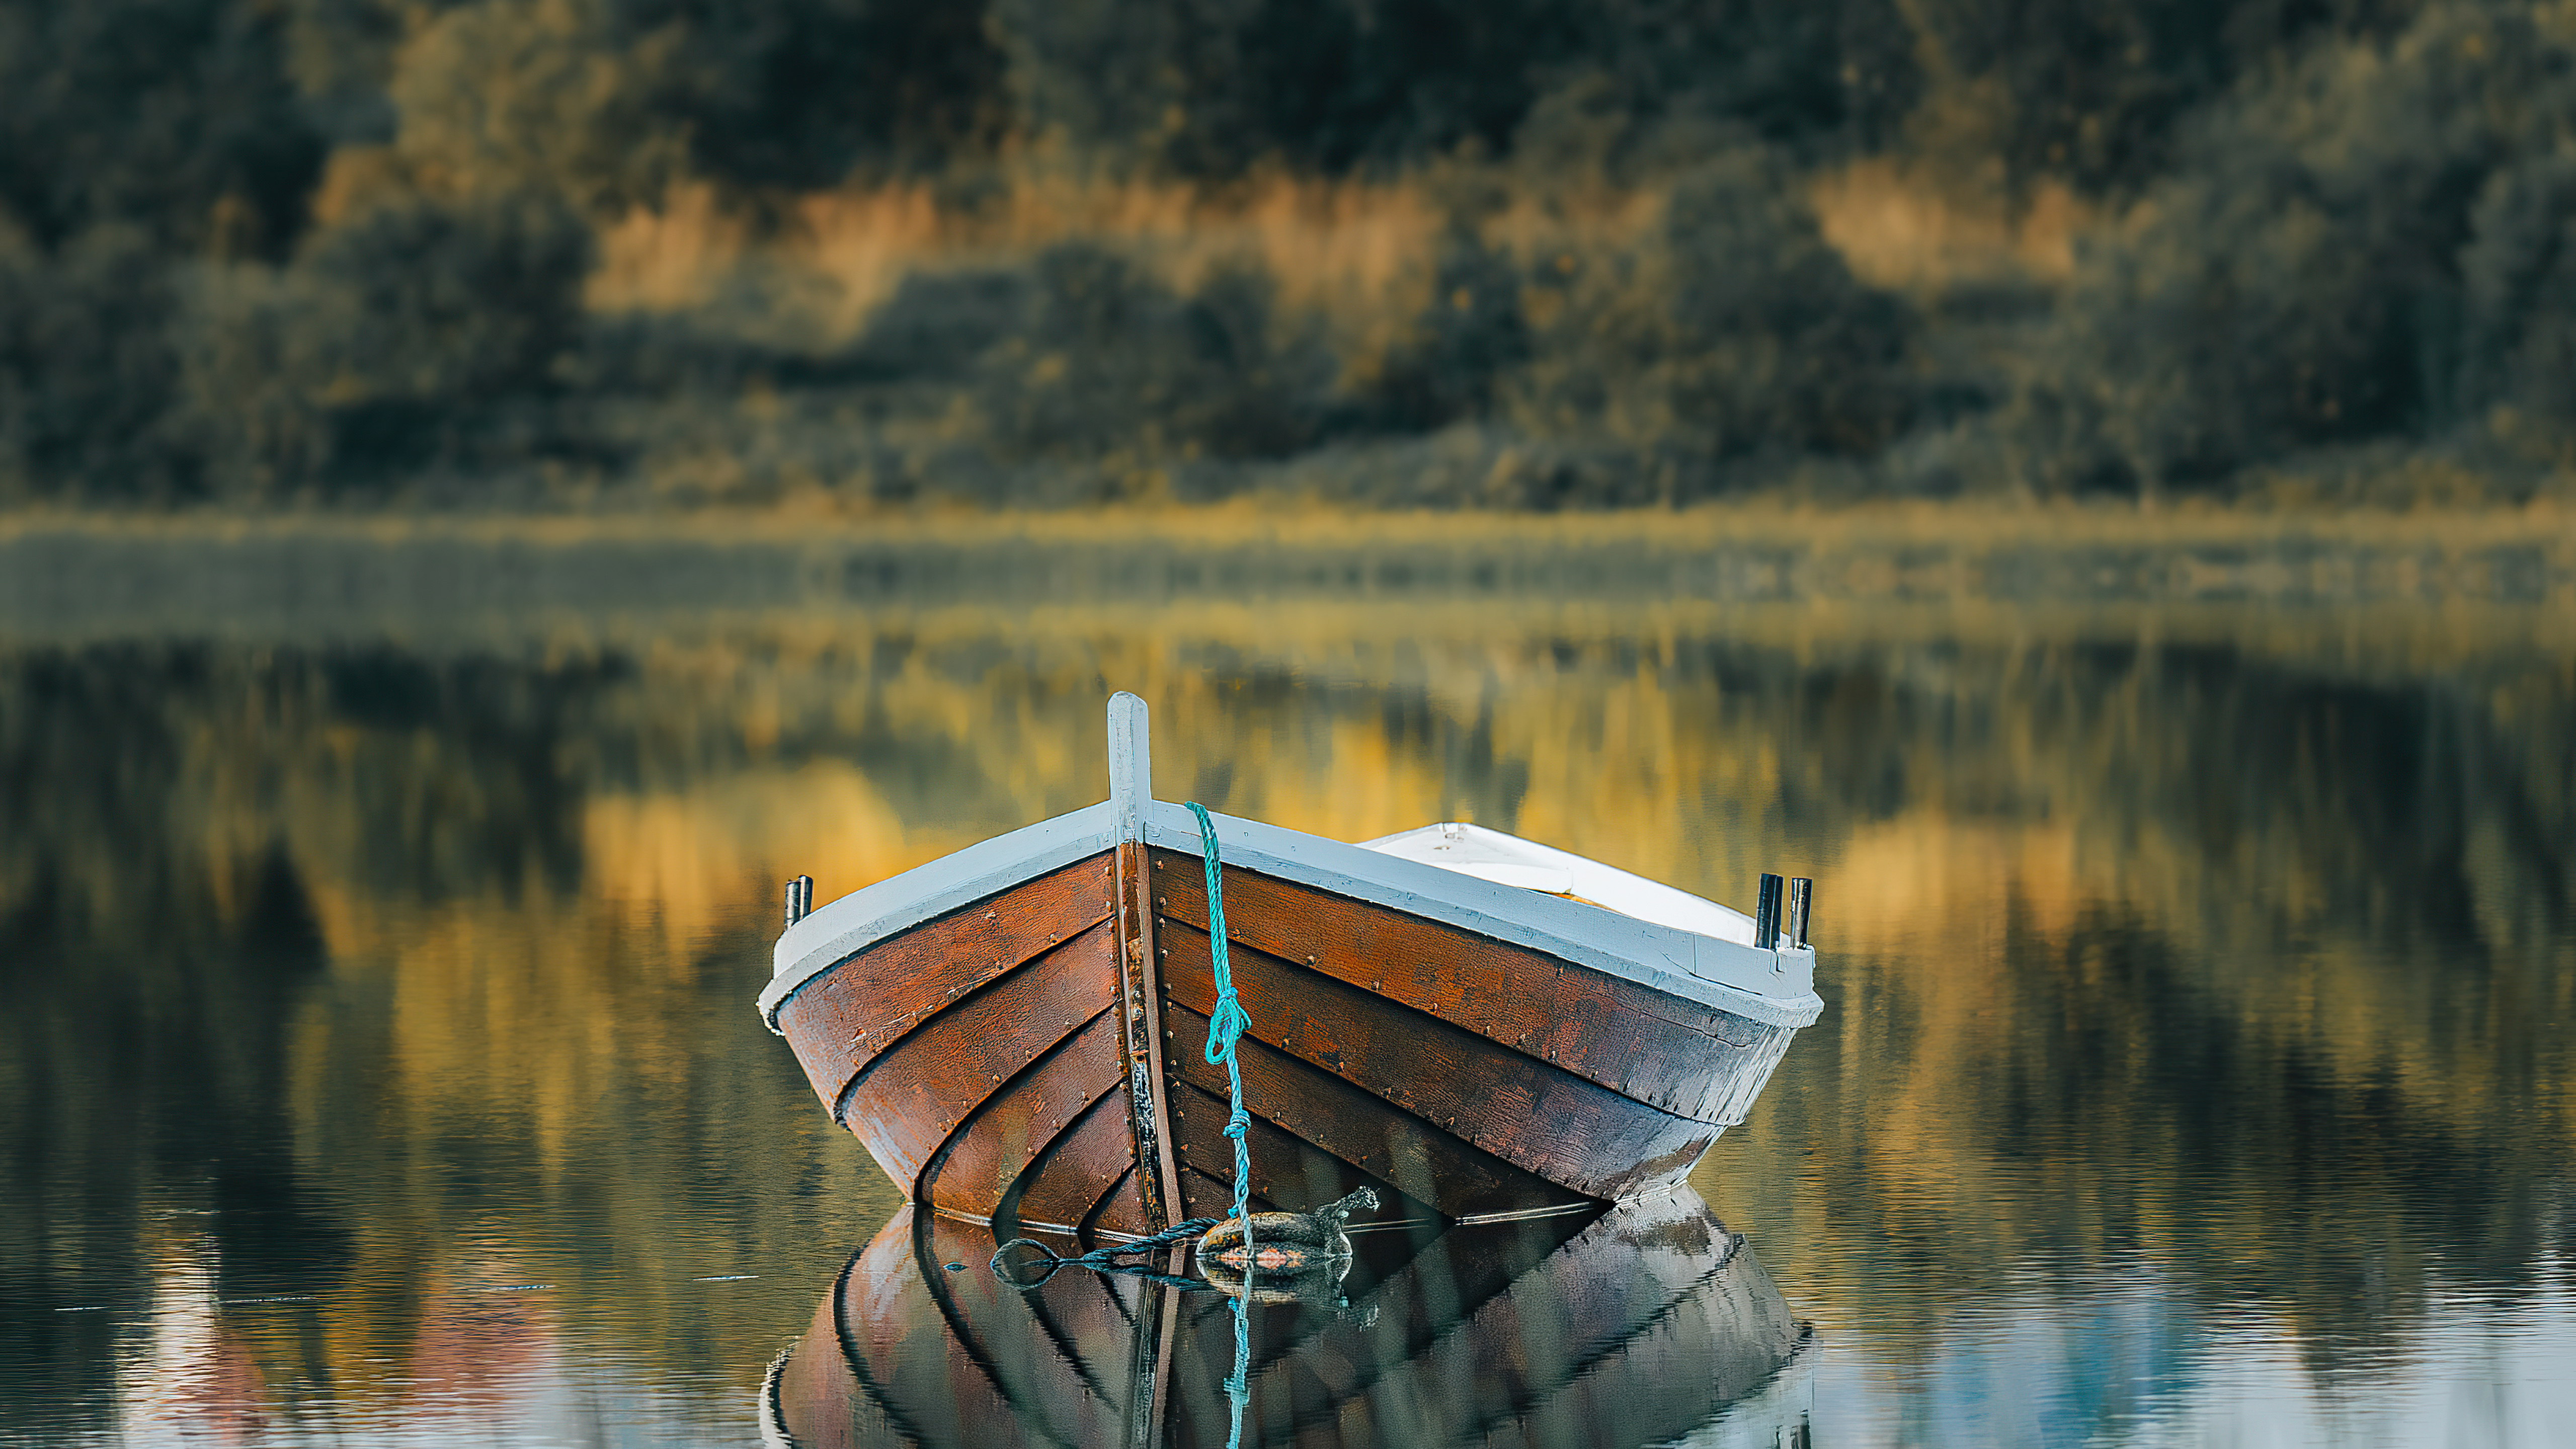
Vehicle type: Ships